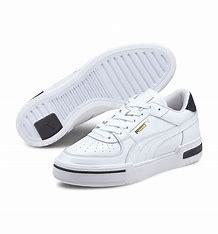
Brand: Puma
Model: Ca Pro